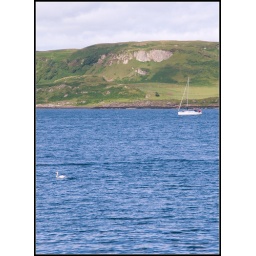
A &amp;quot;layers&amp;quot; composition: swan and sailing boat on a sea of blue in Oban harbour.